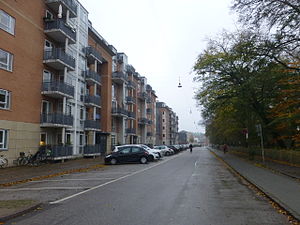
Serridslevvej
Seriidslevvej ved Borgmester Jensens Alle.
Serridslevvej er en ca. 400 meter lang vej på Østerbro. Den begynder ved Gunnar Nu Hansens Plads, og fortsætter langs Fælledparken mod nordvest, hvor den ender i Jagtvej. Vejforløbet fortsætter på den anden side som Vennemindevej.